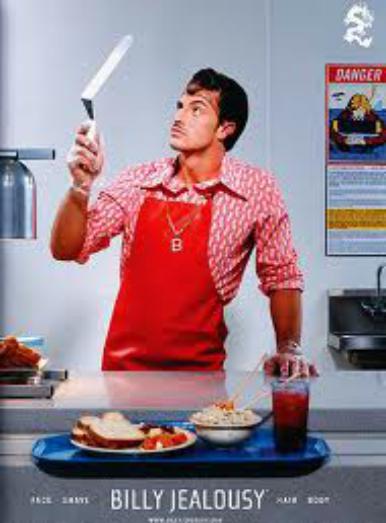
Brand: Billy Jealousy
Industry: Necessities